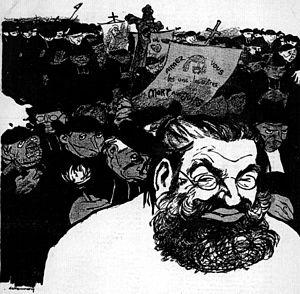
Édouard Drumont, né à Paris le 3 mai 1844 où il est mort le 3 février 1917, est un journaliste, écrivain, polémiste et homme politique français.